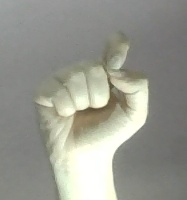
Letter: fa